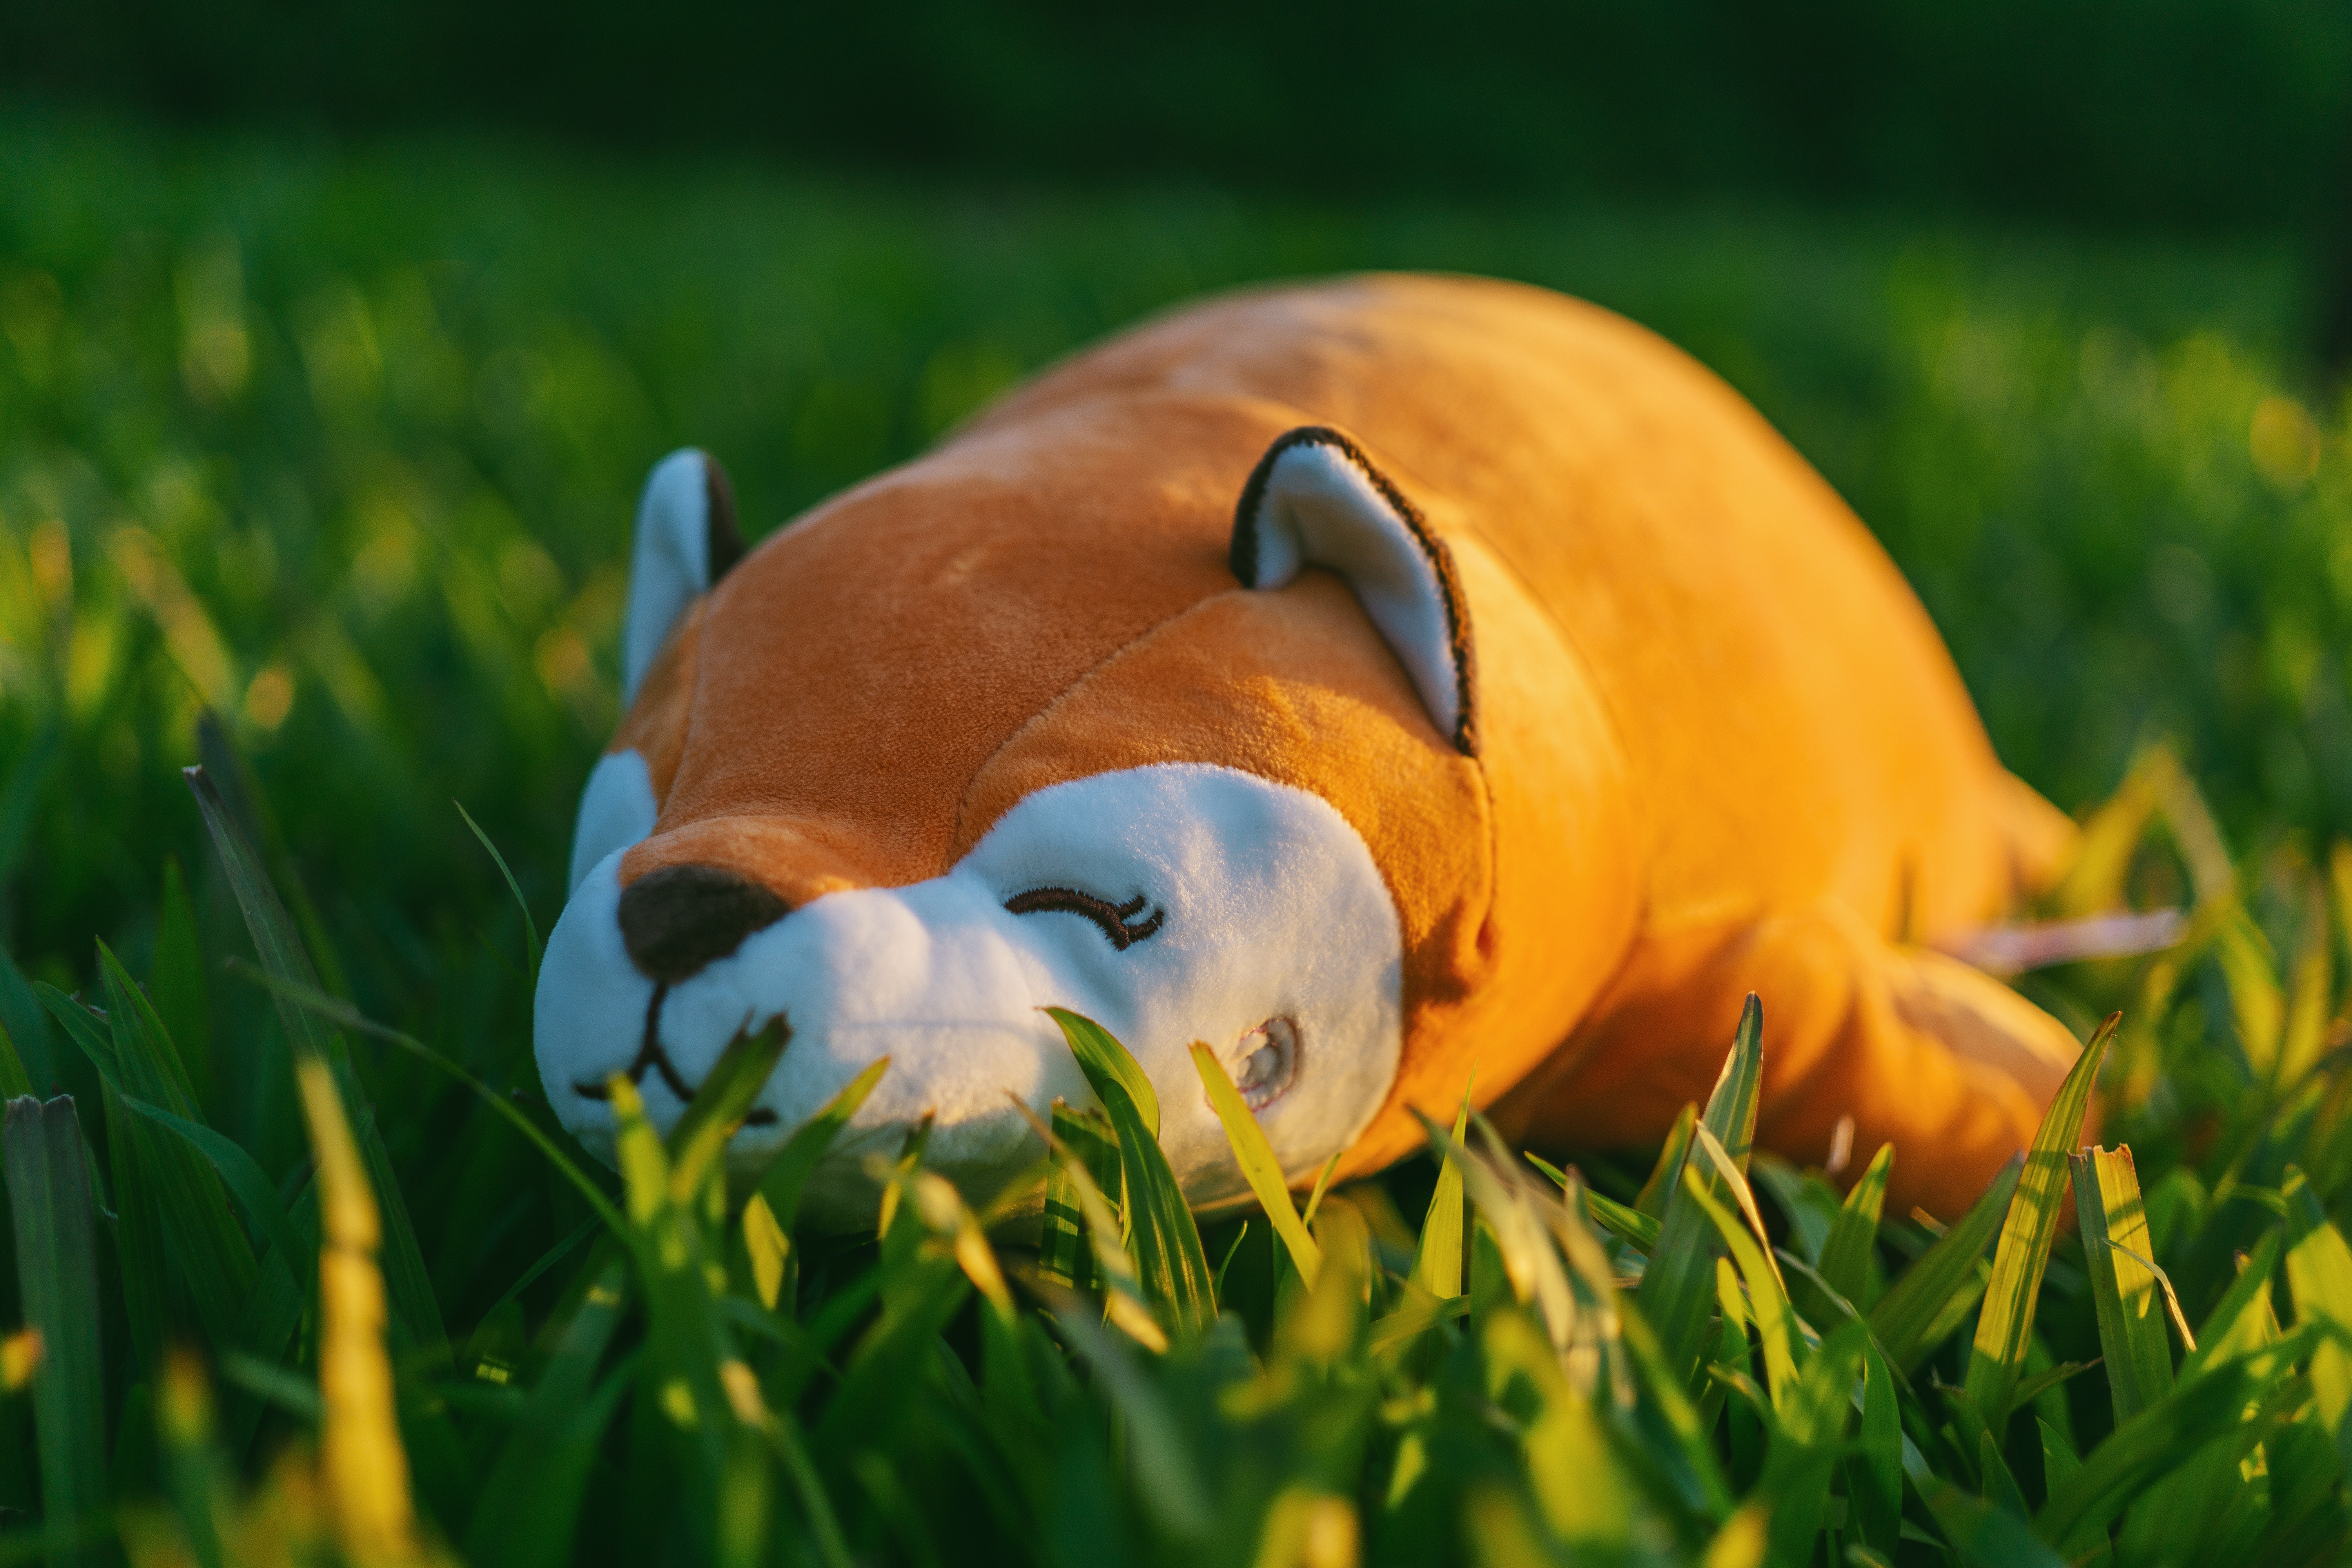
grass, snout, canidae, puppy, fawn, red panda, plant, carnivore, dog breed, grassland